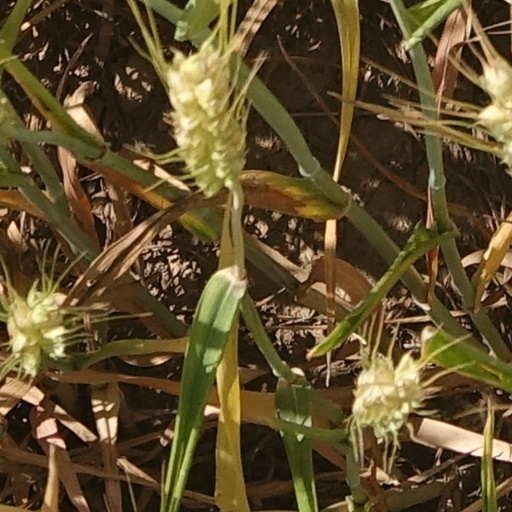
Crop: wheat